Mark Harbers

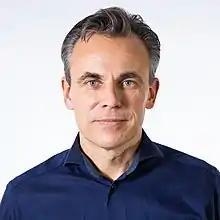
Harbers in 2020

Markus Gerardus Jozef "Mark" Harbers (born 19 April 1969) is a Dutch politician who served as Minister of Infrastructure and Water Management in the Fourth Rutte cabinet from 10 January 2022 to 2 July 2024. A member of the People's Party for Freedom and Democracy (VVD), he previously served State Secretary for Justice and Security in the Third Rutte cabinet from 26 October 2017 until 21 May 2019.